Ranjini Jose

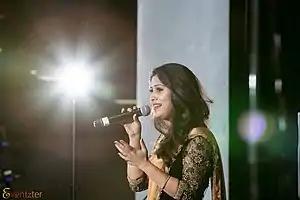

Ranjini Jose (born 4 April 1984) is an Indian playback singer, lending her voice to several songs in Malayalam, Tamil, Telugu, Kannada and Hindi languages. In a career spanning over 20 years, she has sung in over 200 films and has acted in more than a couple, including the 2017 drama Basheerinte Premalekhanam. After getting a break in the Chorus Peters Chochin Chorus Troupe in 1998, she made her Playback singing debut in the Malayalam cinema Melevaryathe Malakhakkuttikal, beside K. S. Chithra.